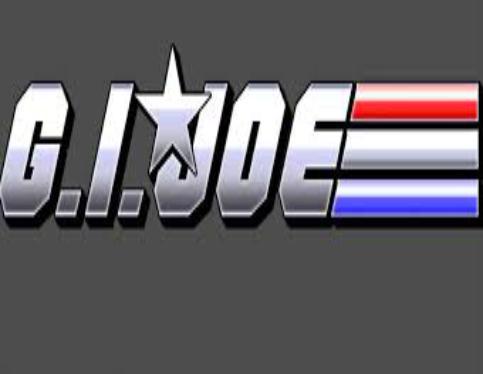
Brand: g.i. joe
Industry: Leisure